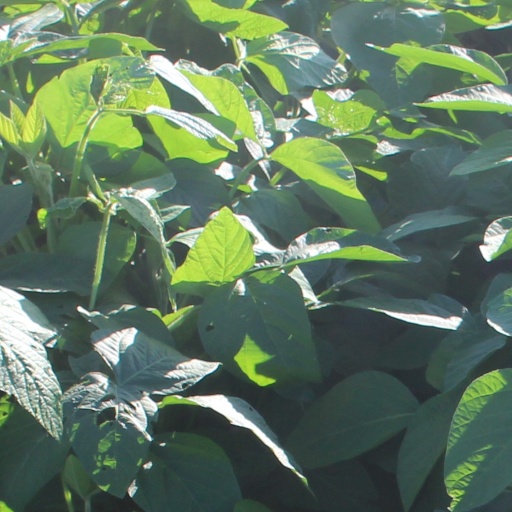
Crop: soybean